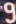
Number: 9